Early Netherlandish painting

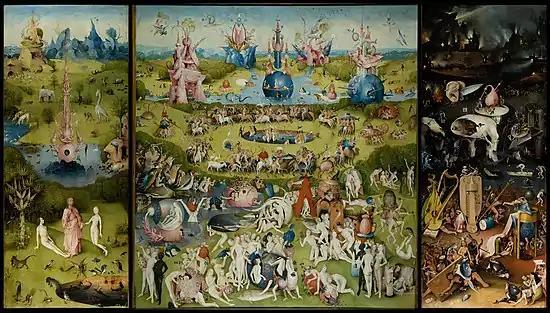
Hieronymus Bosch, "The Garden of Earthly Delights", c. 1490–1510. Museo del Prado, Madrid. Art historians are divided as to whether the central panel was intended as a moral warning or as a panorama of paradise lost.

Following van Eyck's innovations, the first generation of Netherlandish painters emphasised light and shadow, elements usually absent from 14th-century illuminated manuscripts. Biblical scenes were depicted with more naturalism, which made their content more accessible to viewers, while individual portraits became more evocative and alive. Johan Huizinga said that art of the era was meant to be fully integrated with daily routine, to "fill with beauty" the devotional life in a world closely tied to the liturgy and sacraments. After about 1500 a number of factors turned against the pervasive Northern style, not least the rise of Italian art, whose commercial appeal began to rival Netherlandish art by 1510, and overtook it some ten years later. Two events symbolically and historically reflect this shift: the transporting of a marble "Madonna and Child" by Michelangelo to Bruges in 1506, and the arrival of Raphael's tapestry cartoons to Brussels in 1517, which were widely seen while in the city. Although the influence of Italian art was soon widespread across the north, it in turn had drawn on the 15th-century northern painters, with Michelangelo's "Madonna" based on a type developed by Hans Memling.